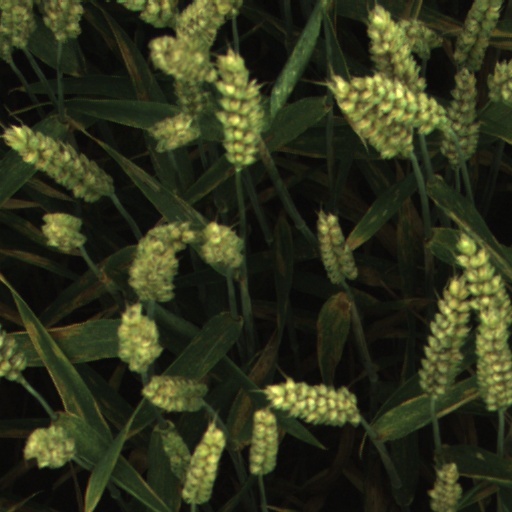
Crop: wheat